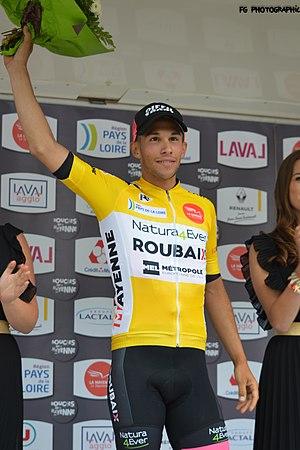
Thibault FERASSE leader des boicles de Mayennes 2019 à l'issue de la 3° étape
Thibault Ferasse est un coureur cycliste français, membre de l'équipe Natura4Ever-Roubaix-Lille Métropole.